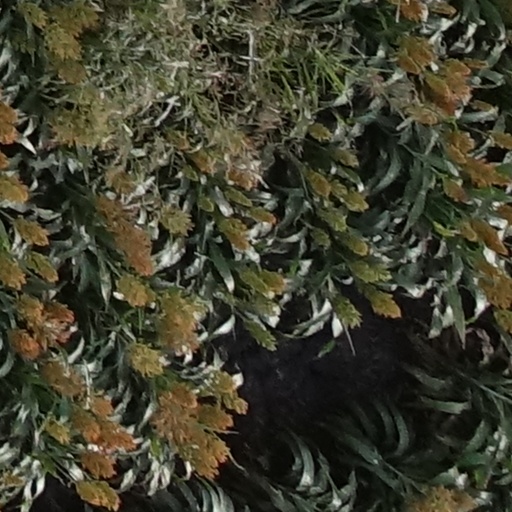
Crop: sorghum